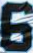
Number: 6